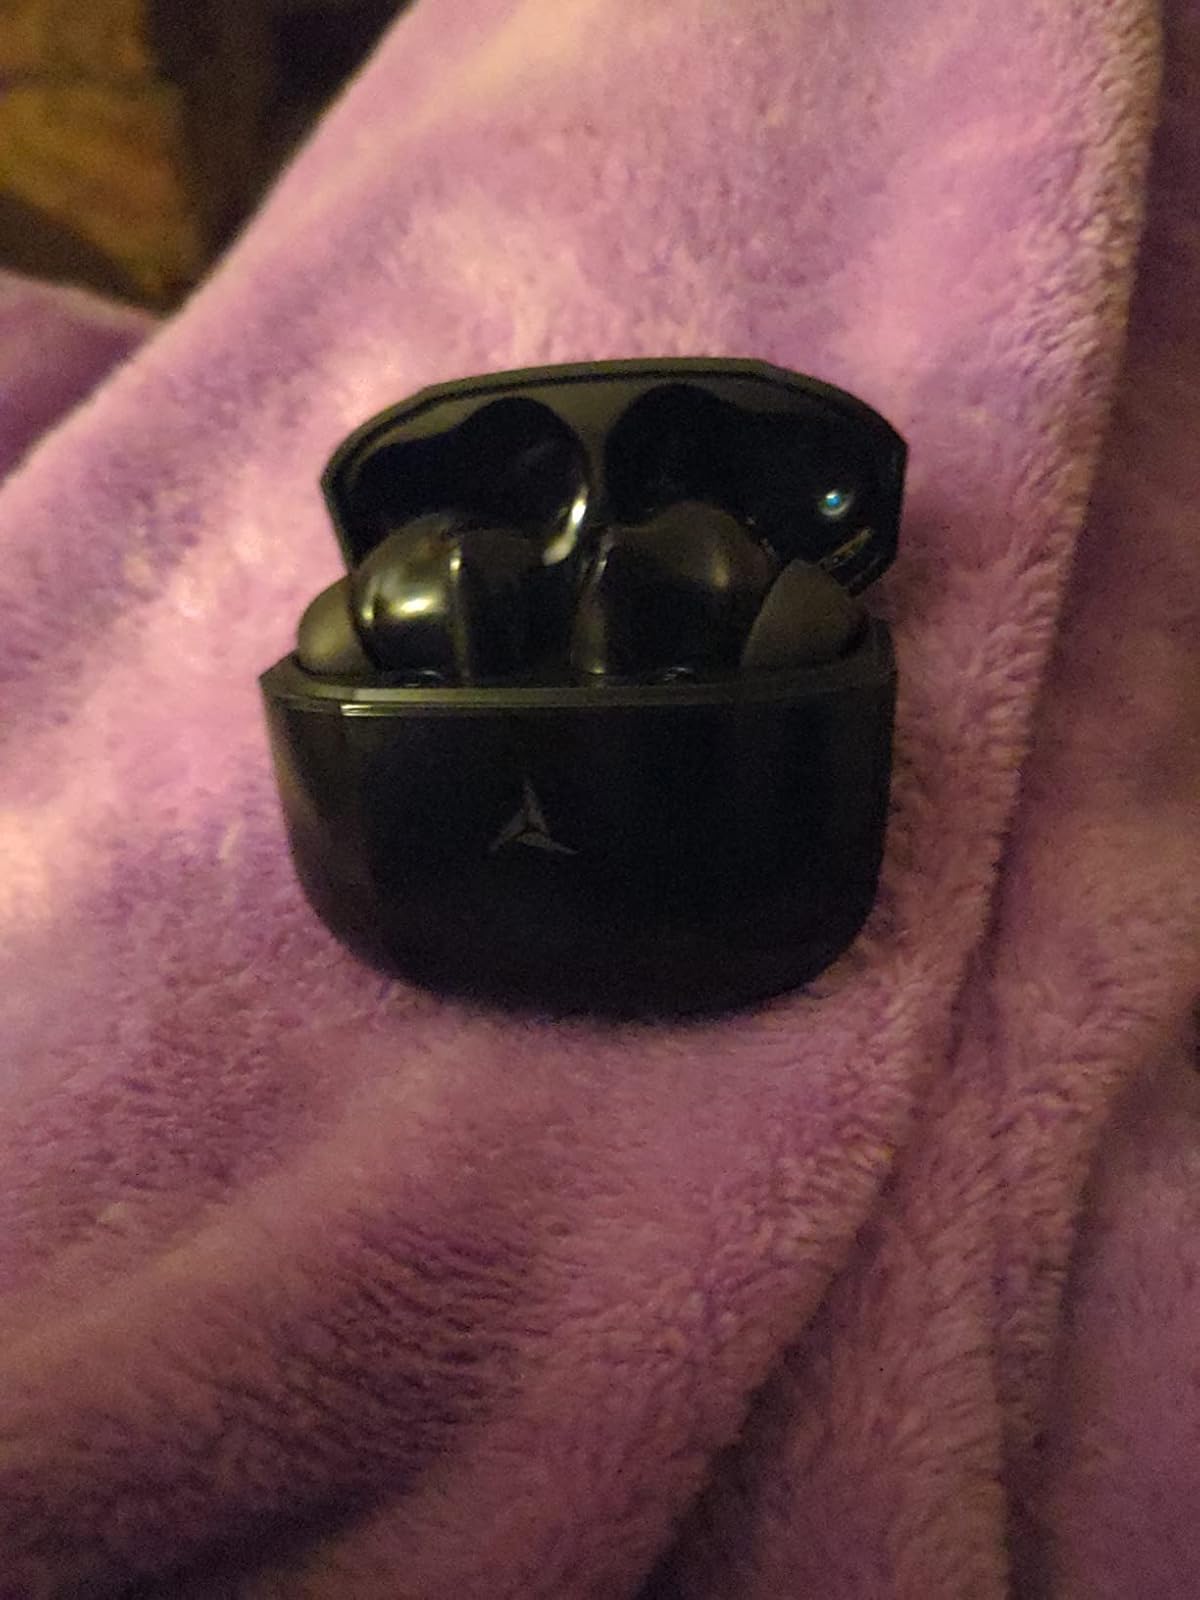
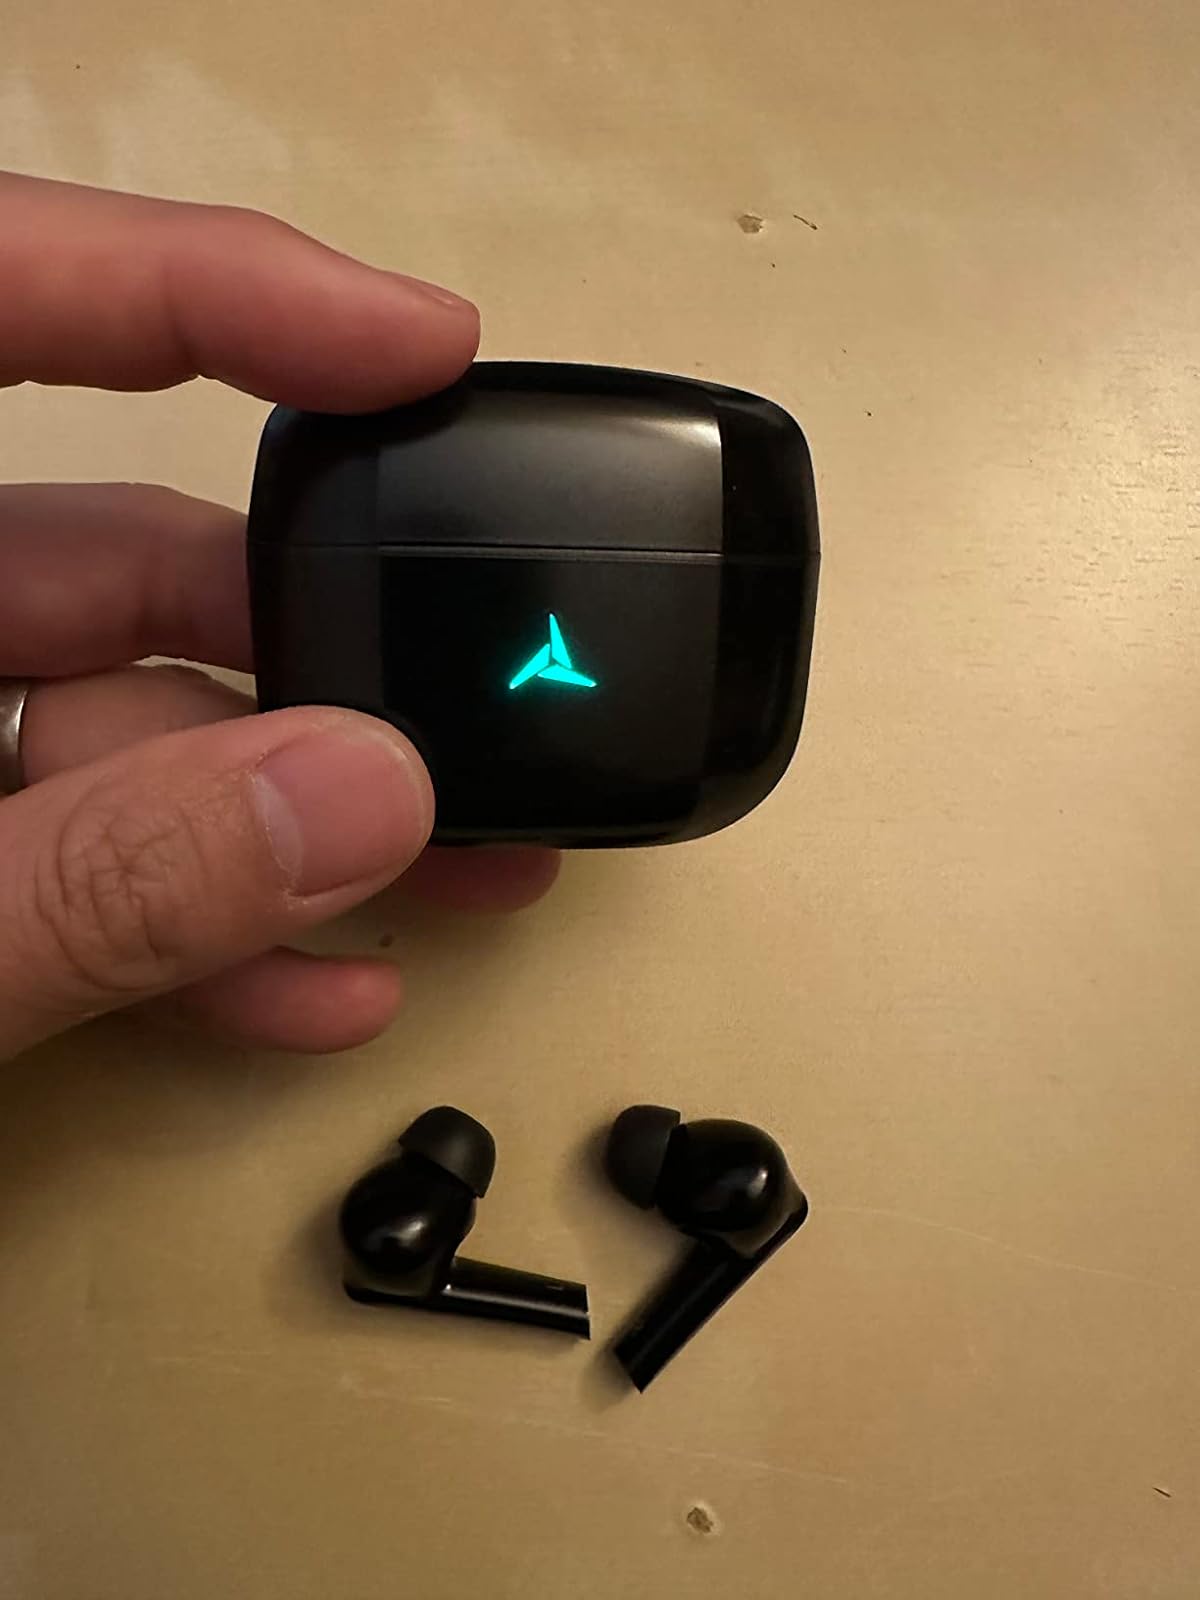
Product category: earbuds
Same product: yes